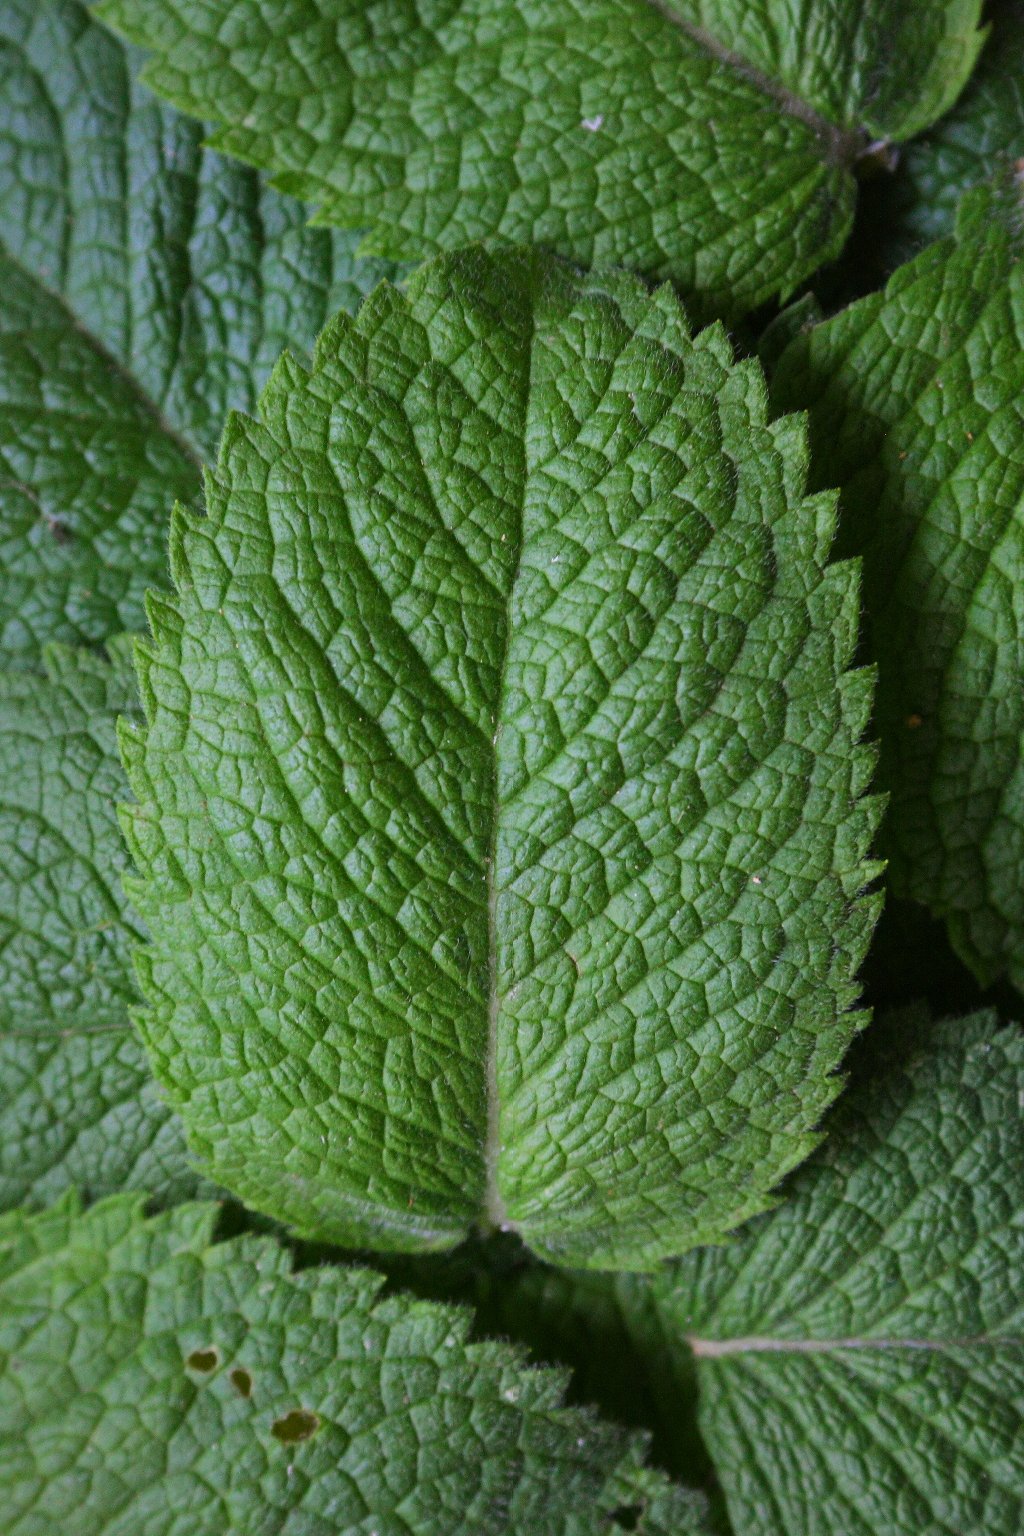
plant, leaf, flower, aroma, food, green, herb, produce, botany, mint, herbs, peppermint, flowering plant, annual plant, land plant, perilla frutescens, perilla